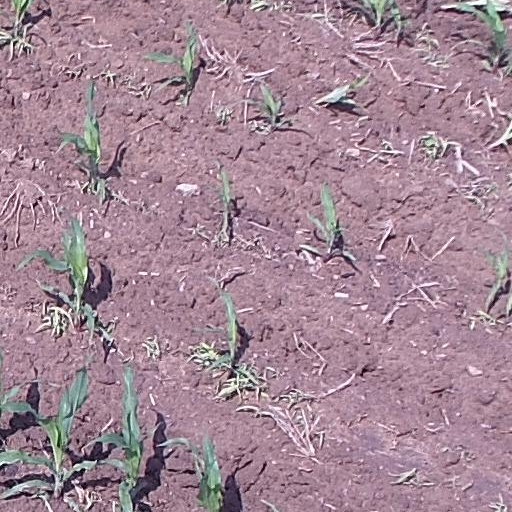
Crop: maize; corn